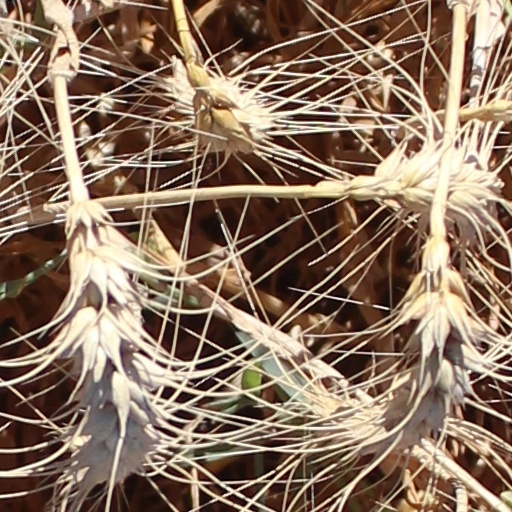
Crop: wheat